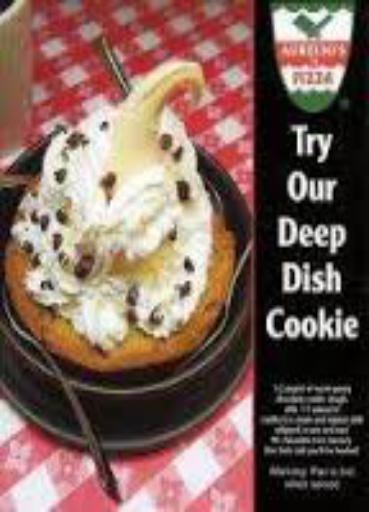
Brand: Aurelio's Pizza
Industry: Food